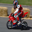
Label: motorcycle